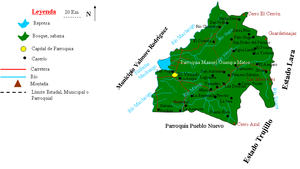
Manuel Guanipa Matos est l'une des six paroisses civiles de la municipalité de Baralt dans l'État de Zulia au Venezuela. Son chef-lieu est El Venado.